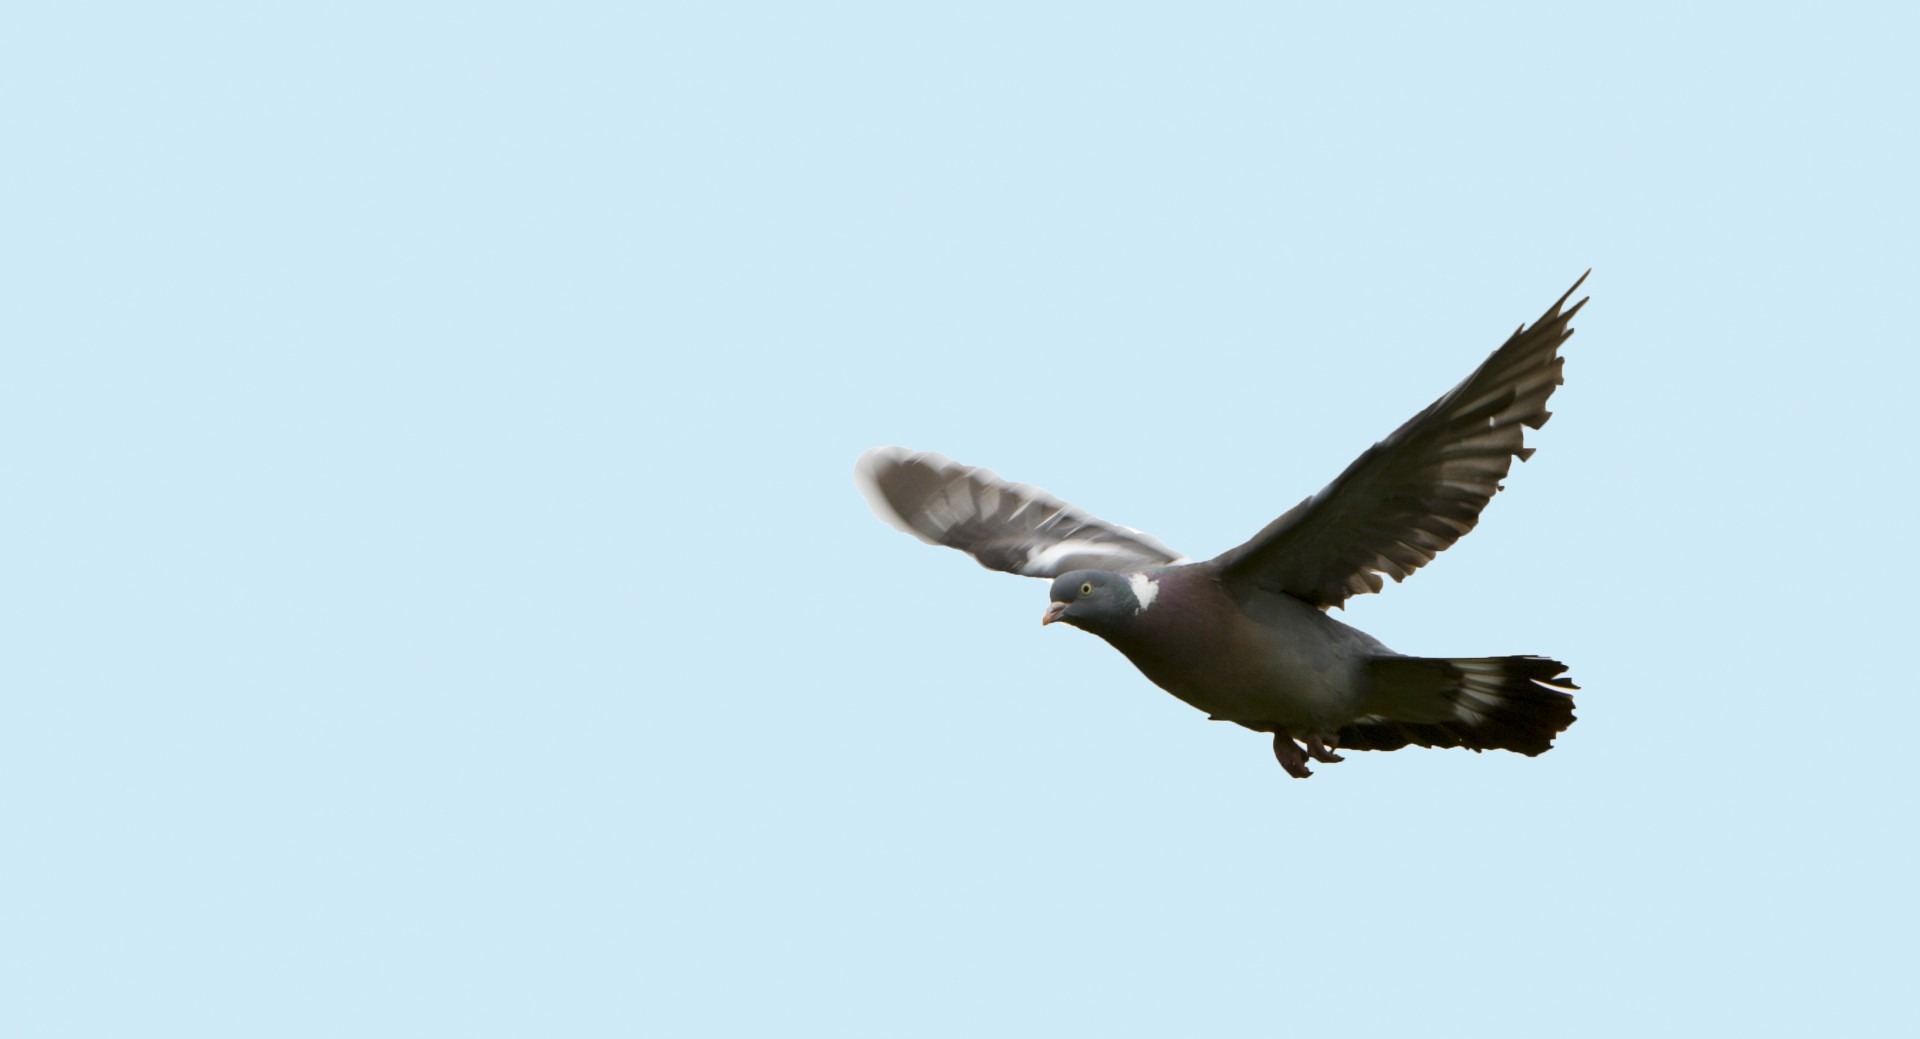
bird, wing, sky, animal, flying, photo, wildlife, beak, flight, eagle, blue, bird of prey, close up, pigeon, background, wings, vertebrate, details, image, vulture, spread, accipitriformes